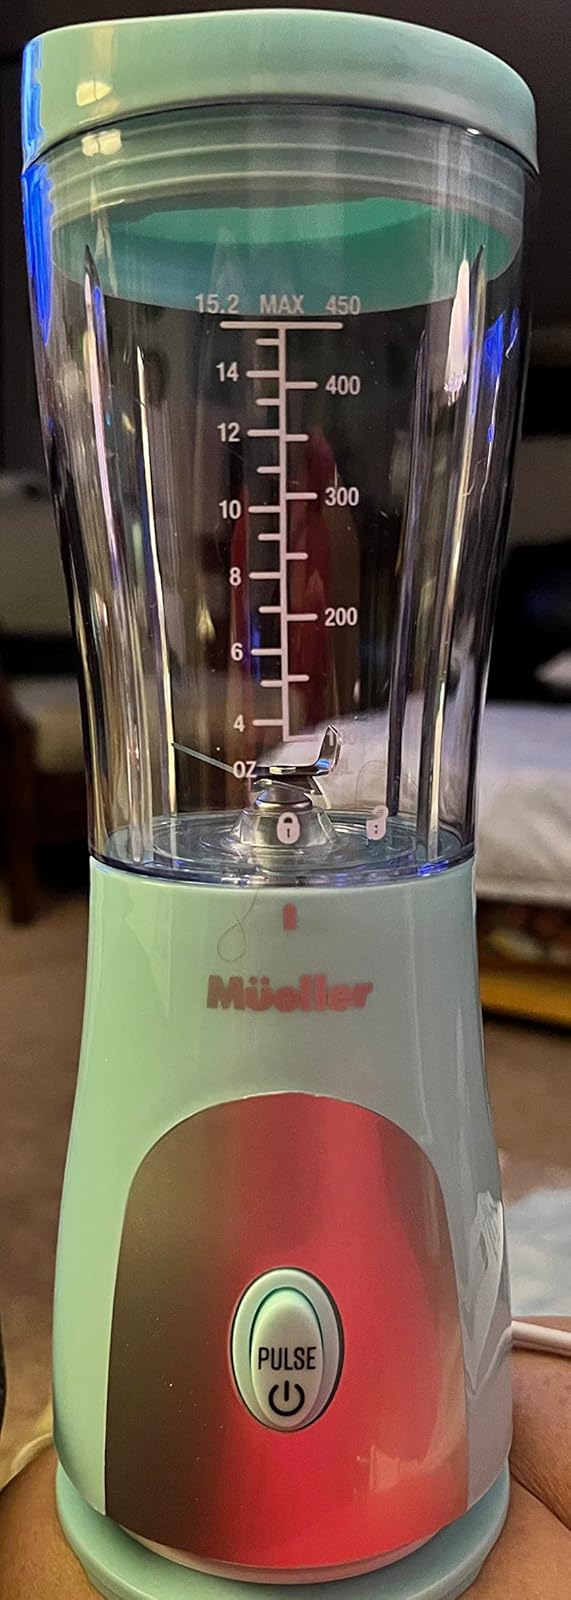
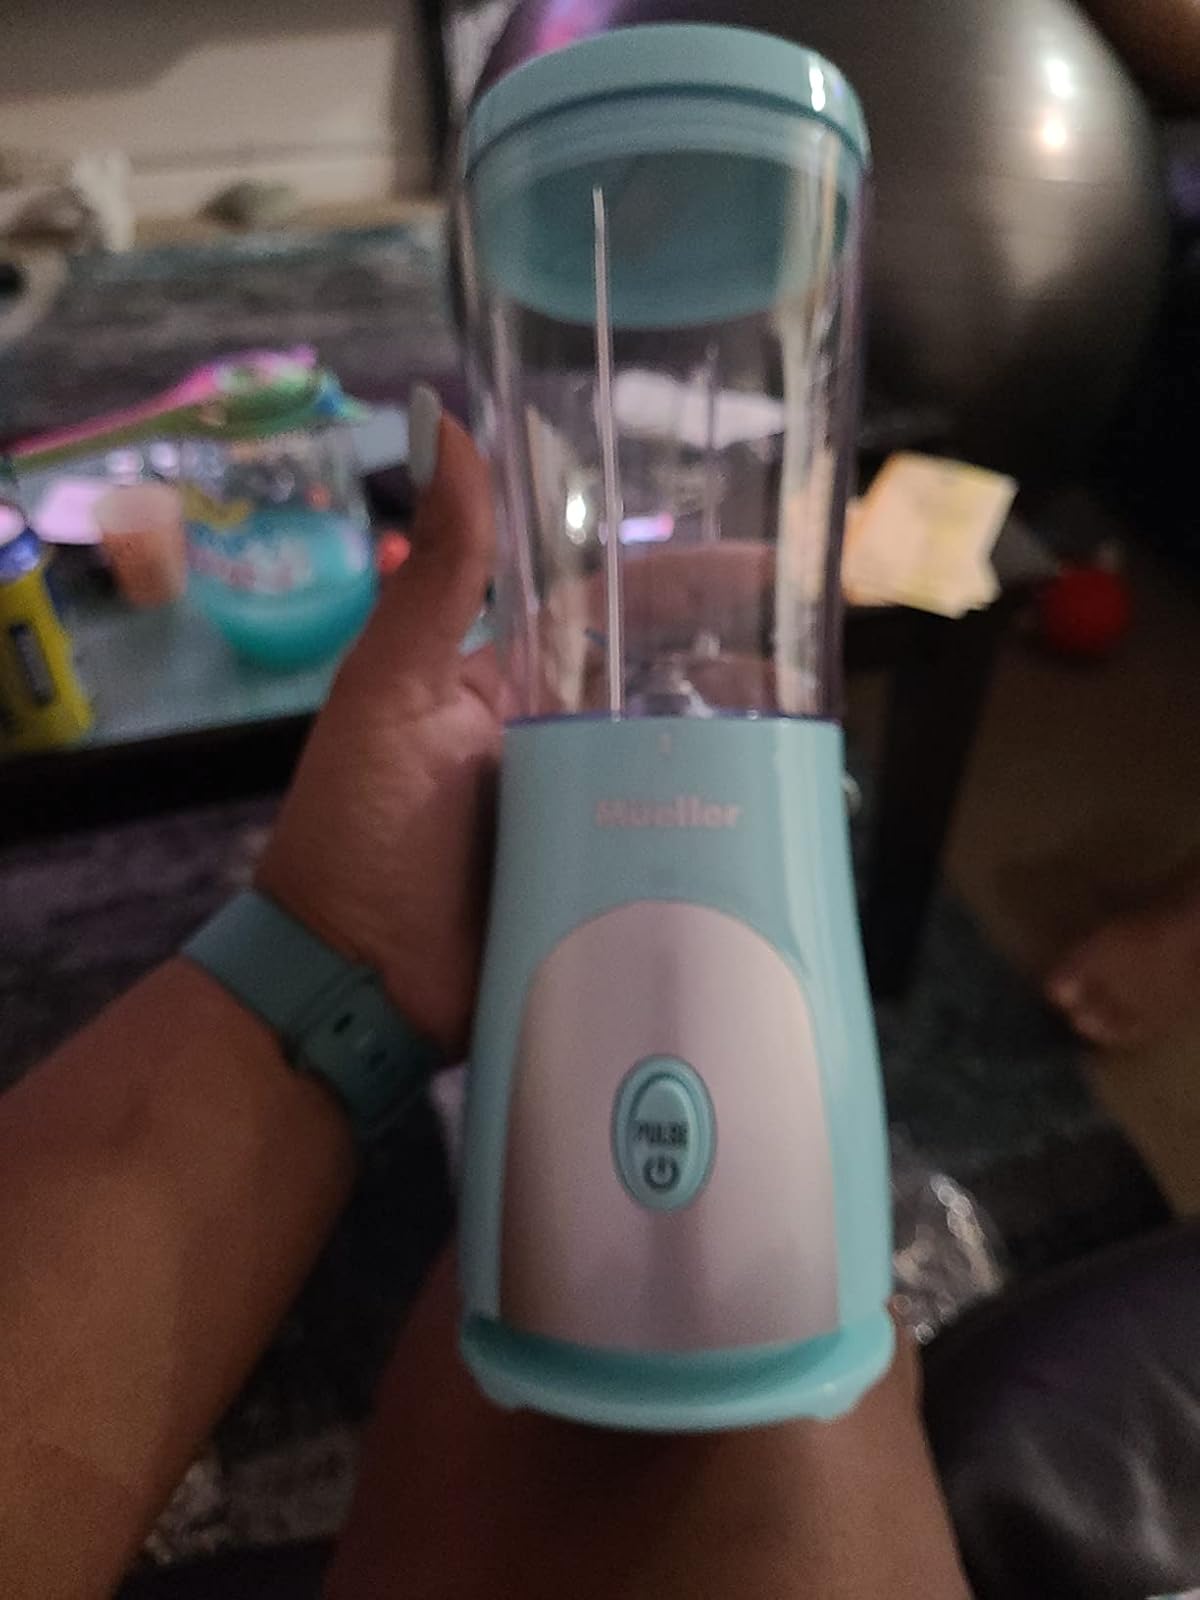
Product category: items_blender
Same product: yes